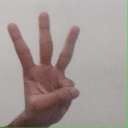
अक्षर: व